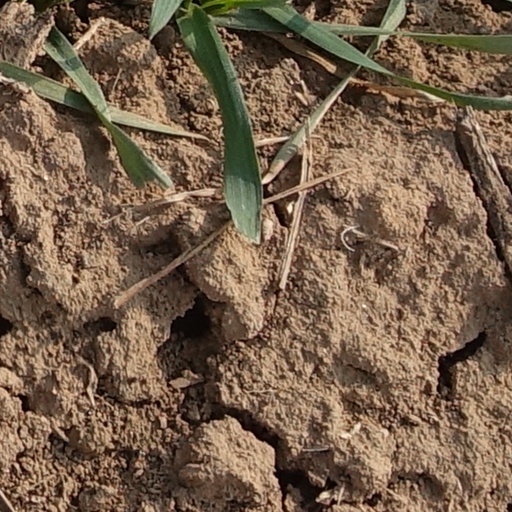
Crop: wheat